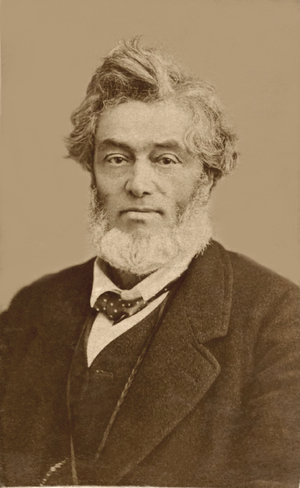
Jules Favre (1809 - 1880).
Jules Gabriel Claude Favre, né à Lyon, le 21 mars 1809 et mort à Versailles le 19 janvier 1880, est un avocat et homme politique français républicain. Il appartient à cette génération d'hommes qui a traversé le XIXᵉ siècle, jouant un rôle dans presque tous les régimes. Il cumule dans sa vie diverses activités, celle de député à l'Assemblée nationale puis au Corps législatif, celle du barreau ou encore celle de la plume : il écrit ainsi dans des journaux de la Monarchie de Juillet comme Le Précurseur et cofonde, sous le Second Empire, L'électeur libre.
Les élections législatives de 1871 ont eu lieu le 8 février. Elles ont élu l'Assemblée nationale, chambre unique du parlement français en application de la convention d'armistice signée entre la France et l'Empire allemand le 28 janvier.